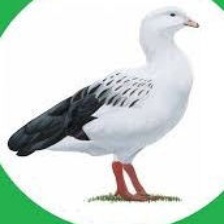
Species: ANDEAN GOOSE
Scientific name: CHLOEPHAGA MELANOPTERA
ImageNet parent category: goose